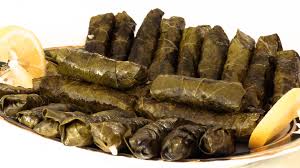
Yemek: yaprak_sarma